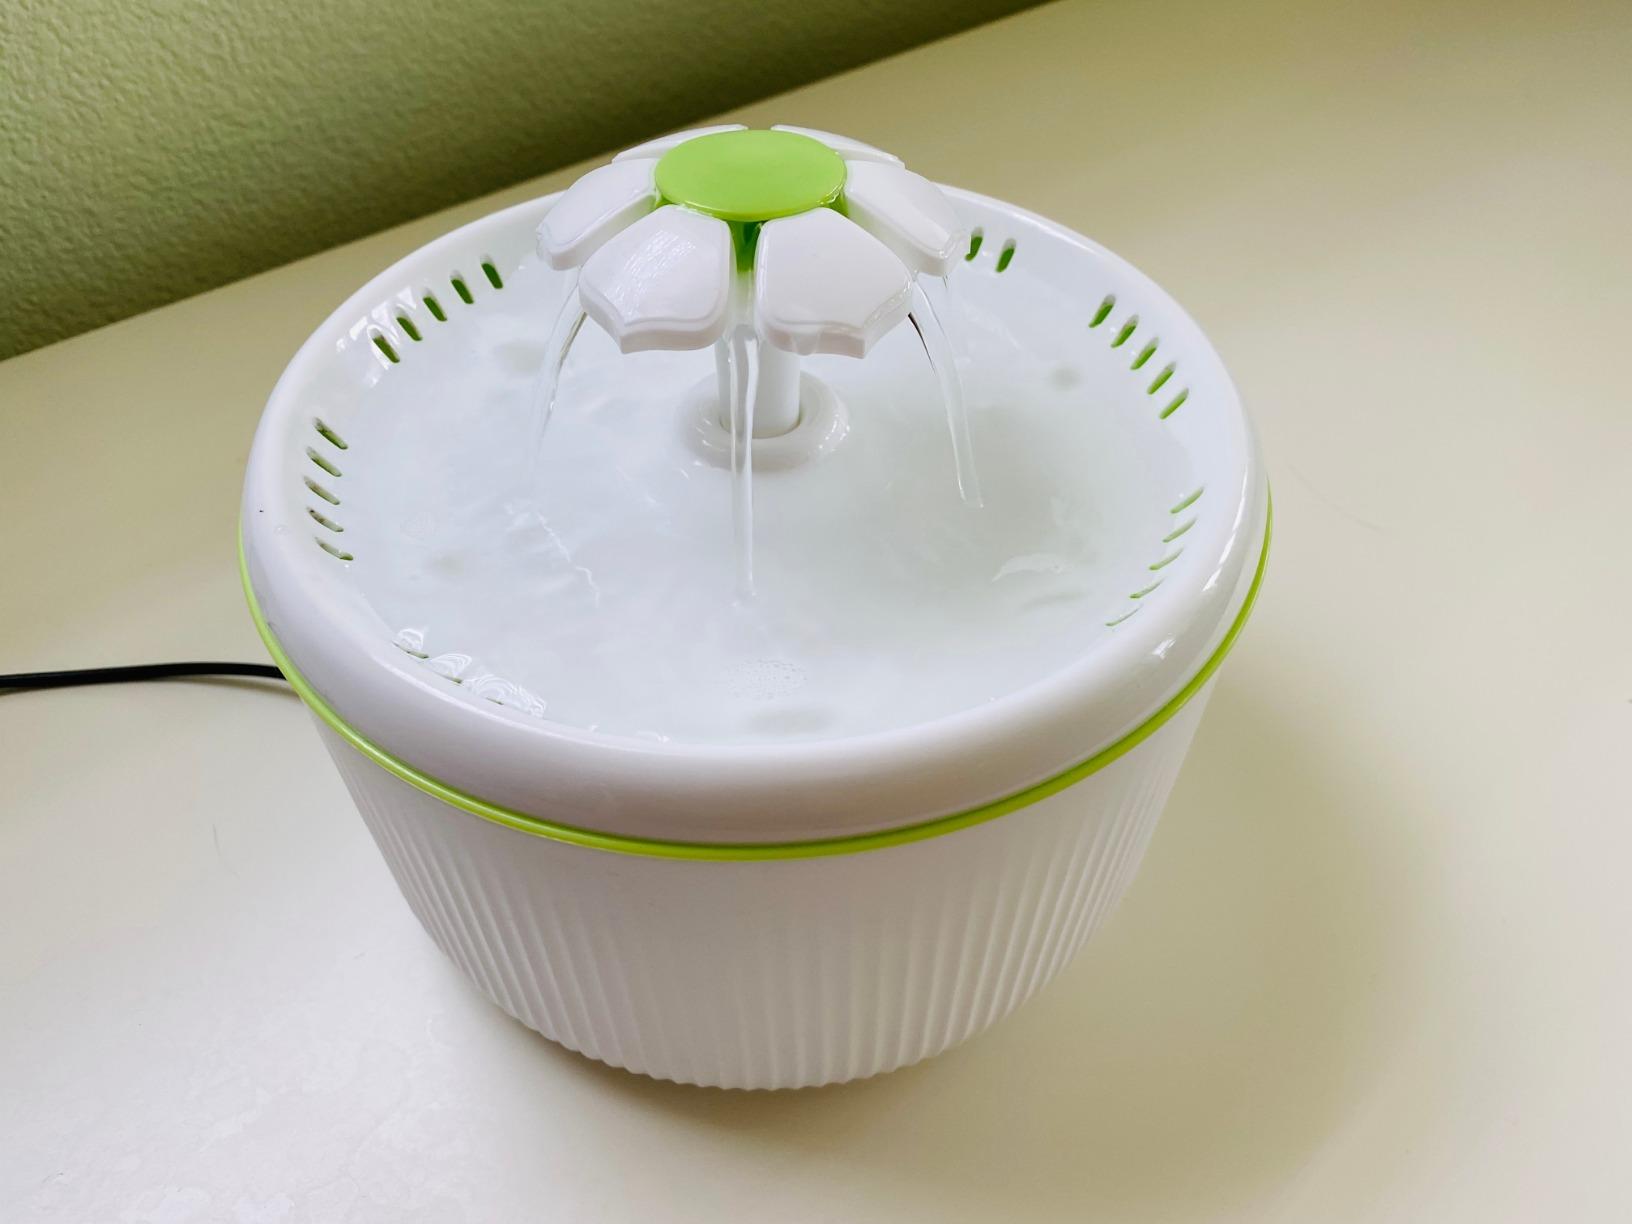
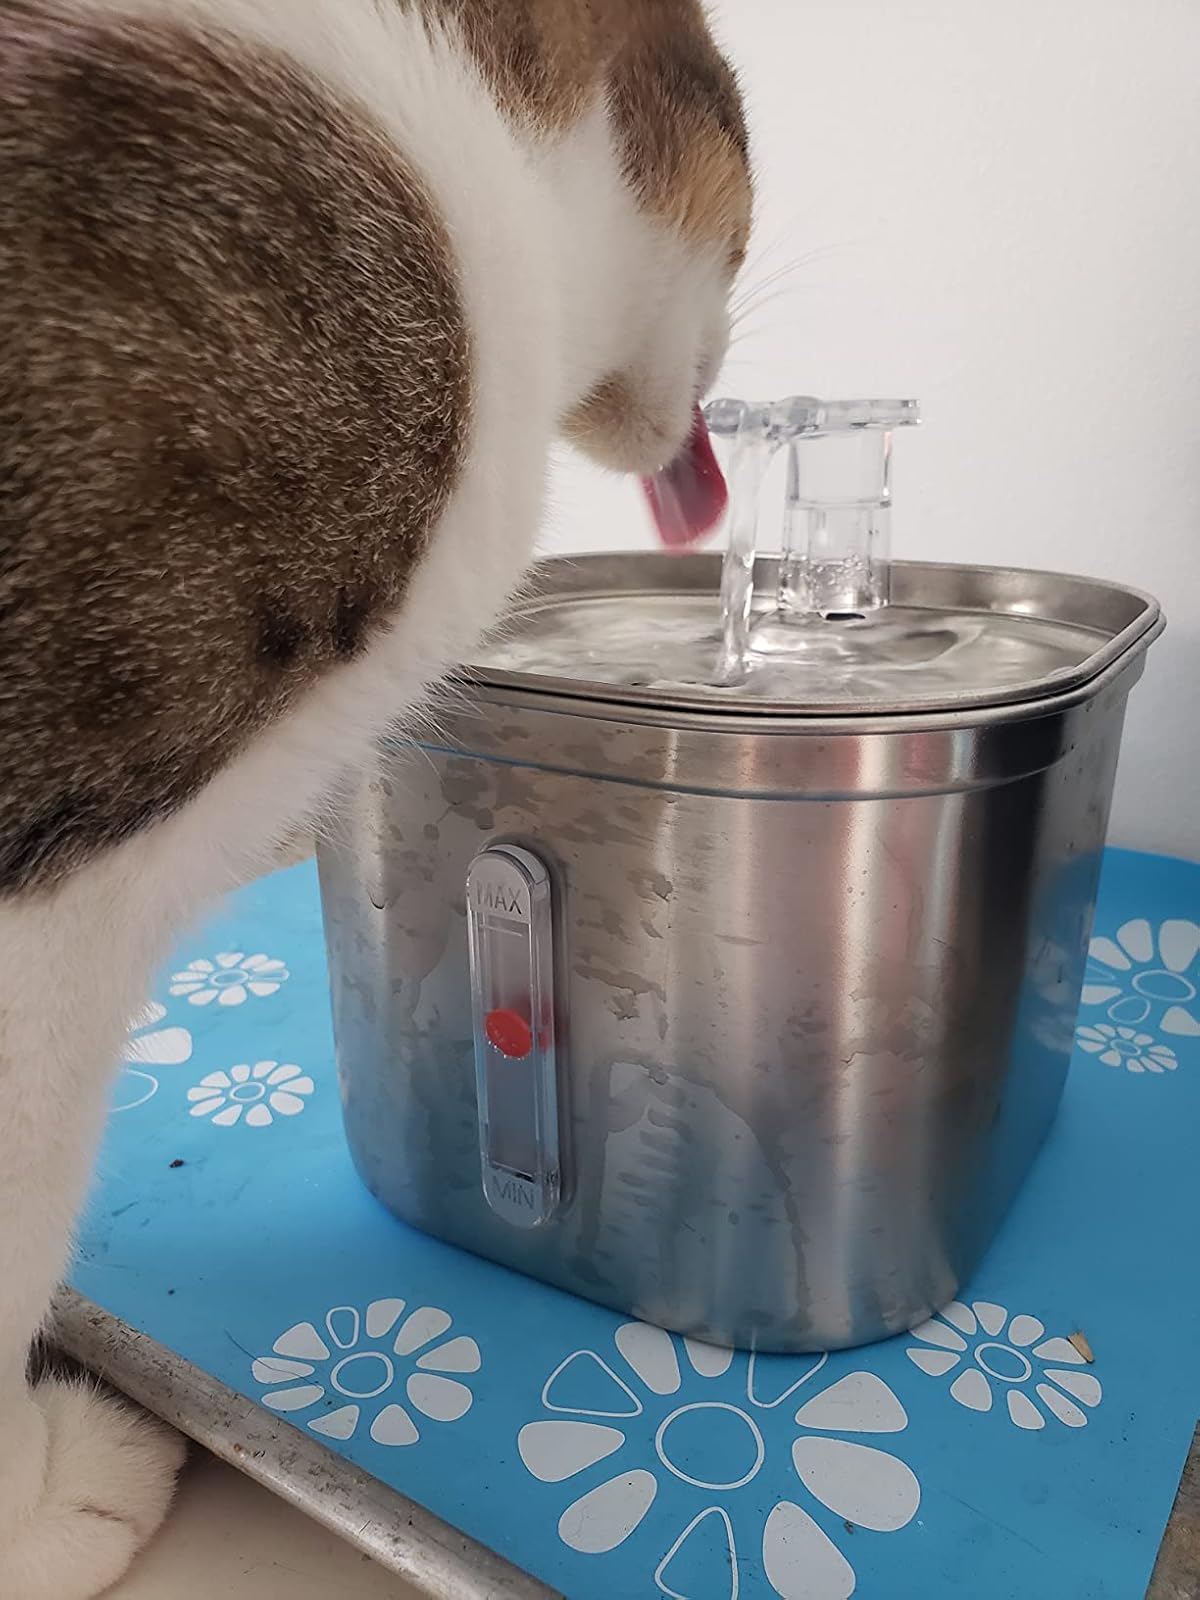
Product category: items_bowl
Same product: no